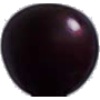
Label: Cherry Wax Black 1